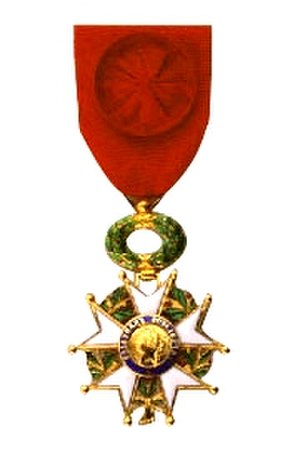
Æreslegionen
Officier medalje af den Franske Légion d'honneur
Æreslegionen er en fransk fortjenestesorden indstiftet af førstekonsul Napoleon i den franske republik 19. maj 1802. Tanken var at skabe en æresbevisning til erstatning for de kongelige ordener og æresbevisninger, der blev ophævet i 1791 efter revolutionen. Æreslegionen har overlevet alle republikker og kejserdømmer og uddeles fortsat af den franske stat. Republikken Frankrigs præsident er ordenens stormester.